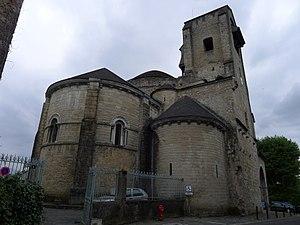
Vue du chevet de l'église Sainte-Croix